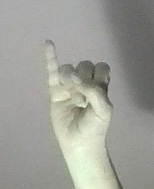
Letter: meem